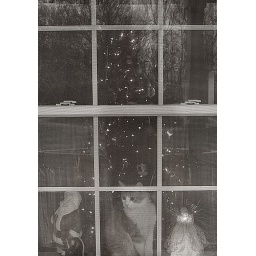
cat in my window